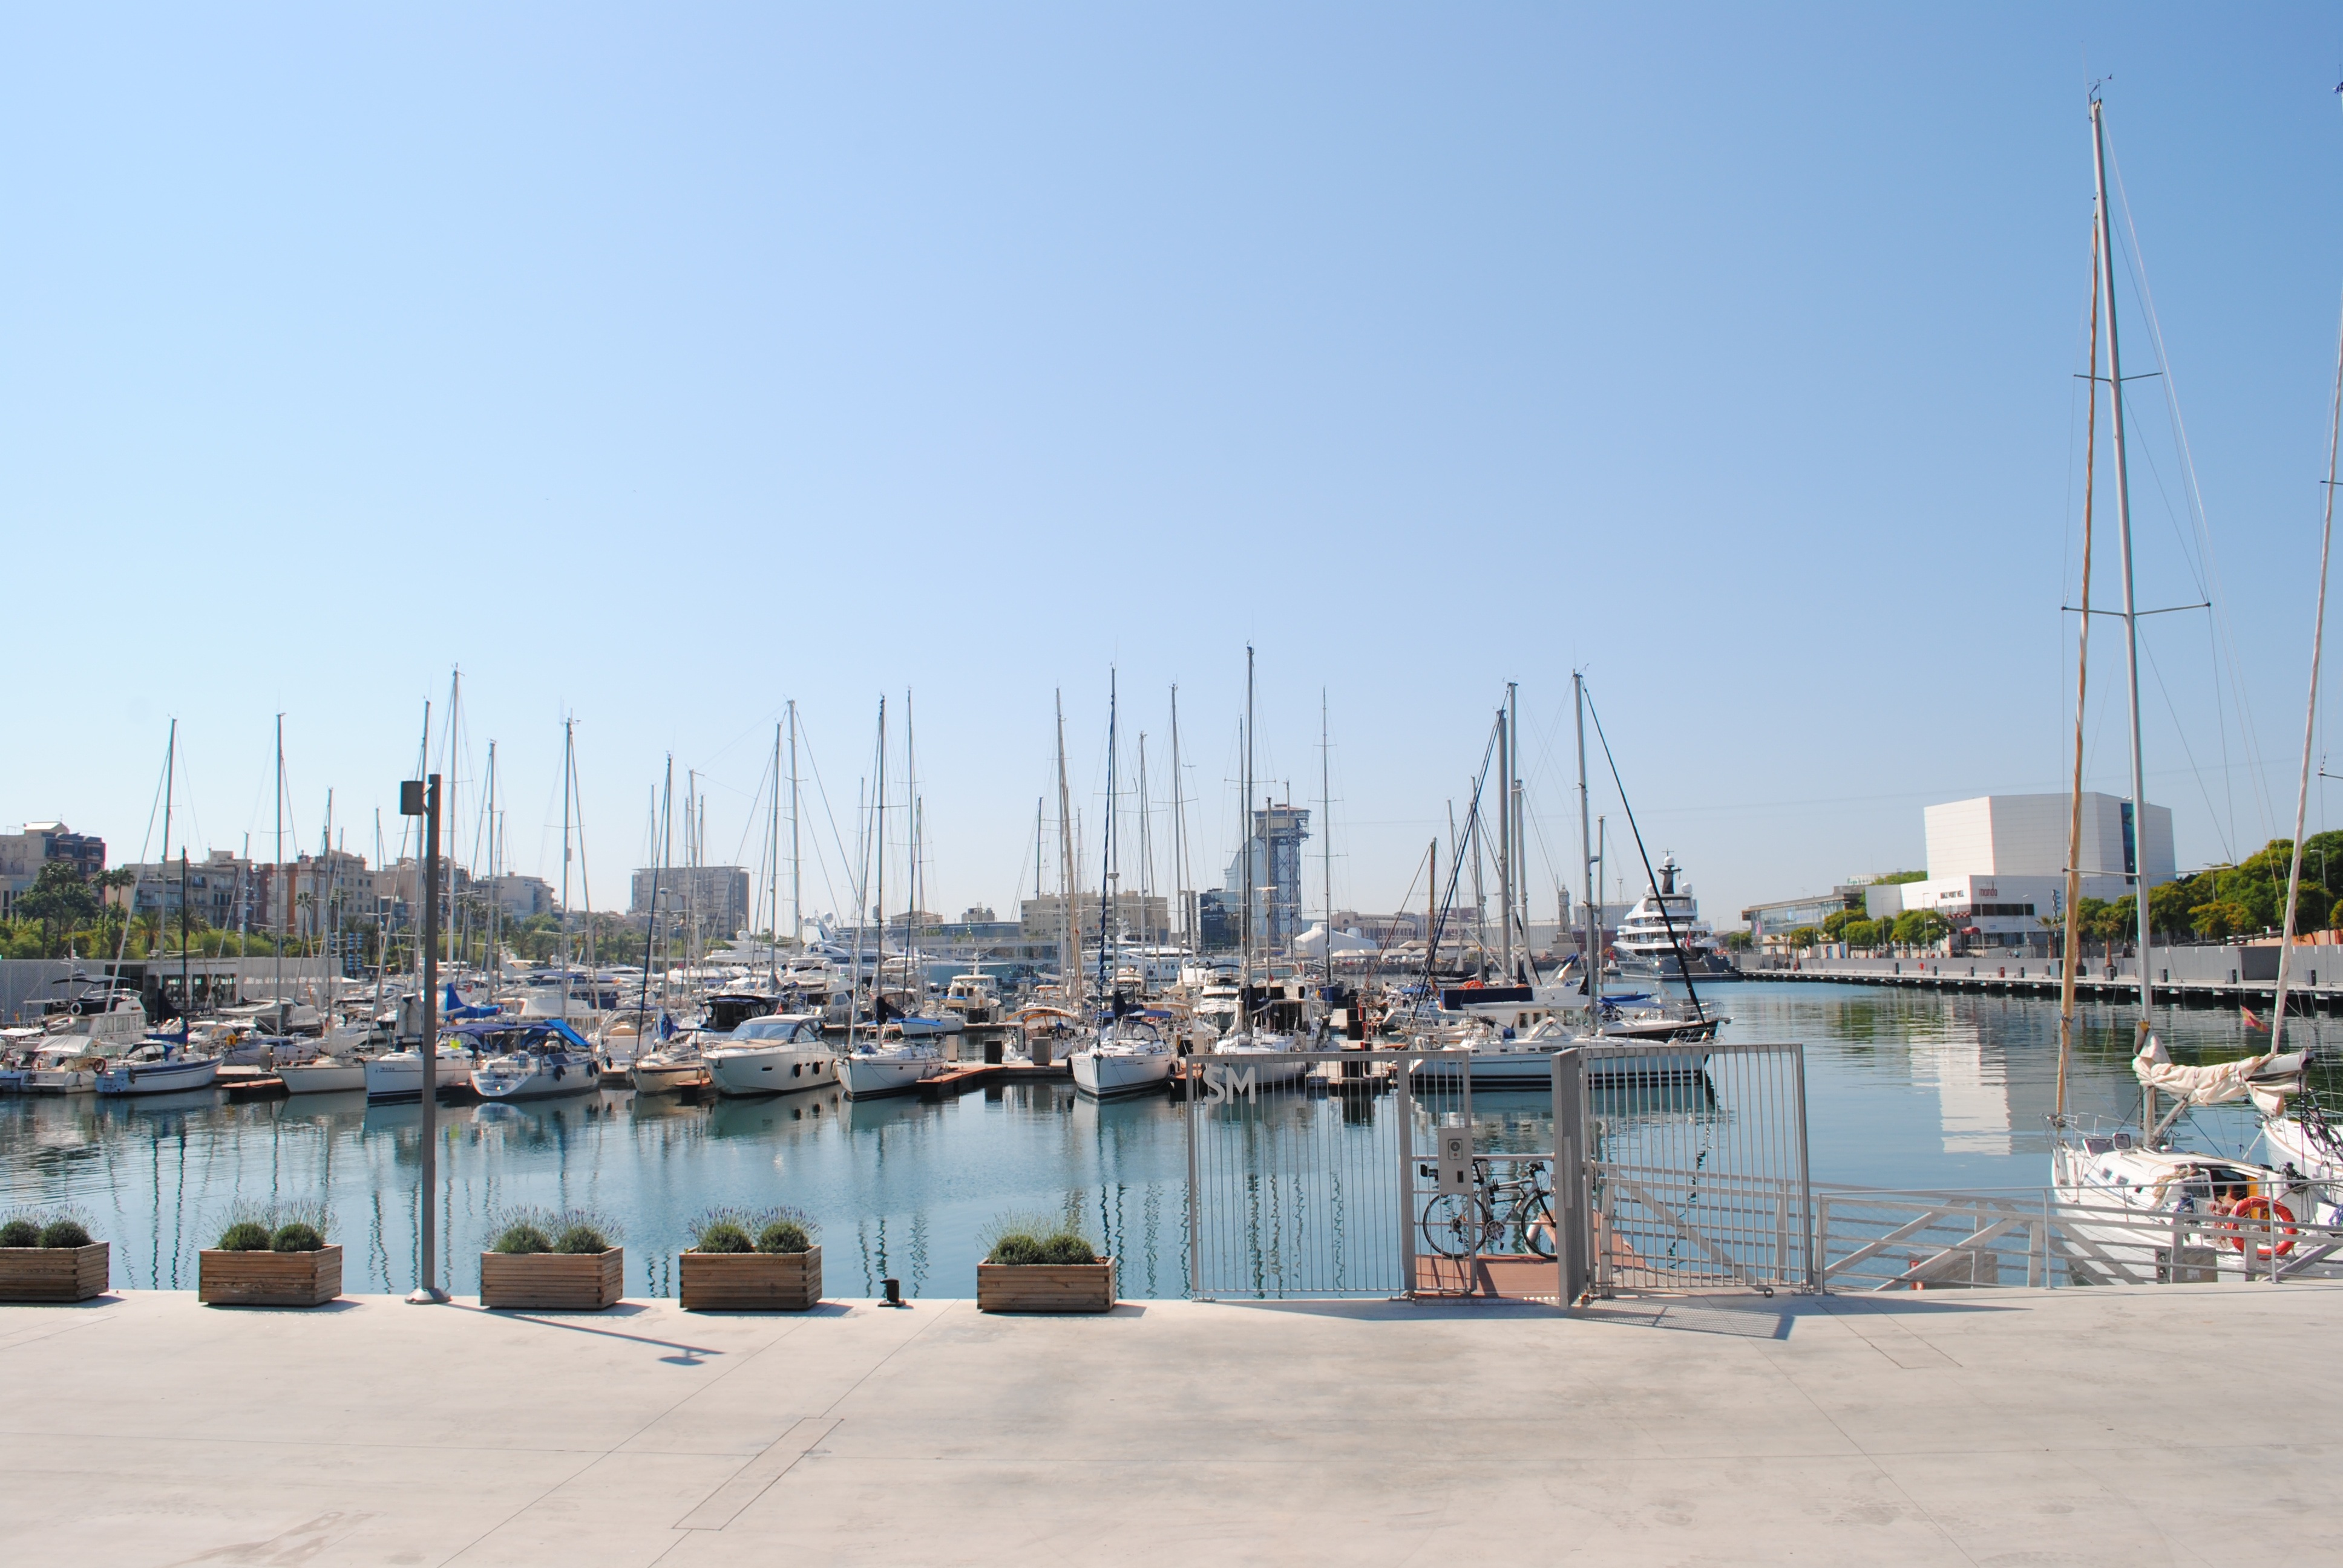
beach, sea, water, dock, boat, ship, summer, travel, vehicle, mast, holiday, bay, harbor, bug, marina, port, barcelona, places of interest, spain, infrastructure, boats, catalonia